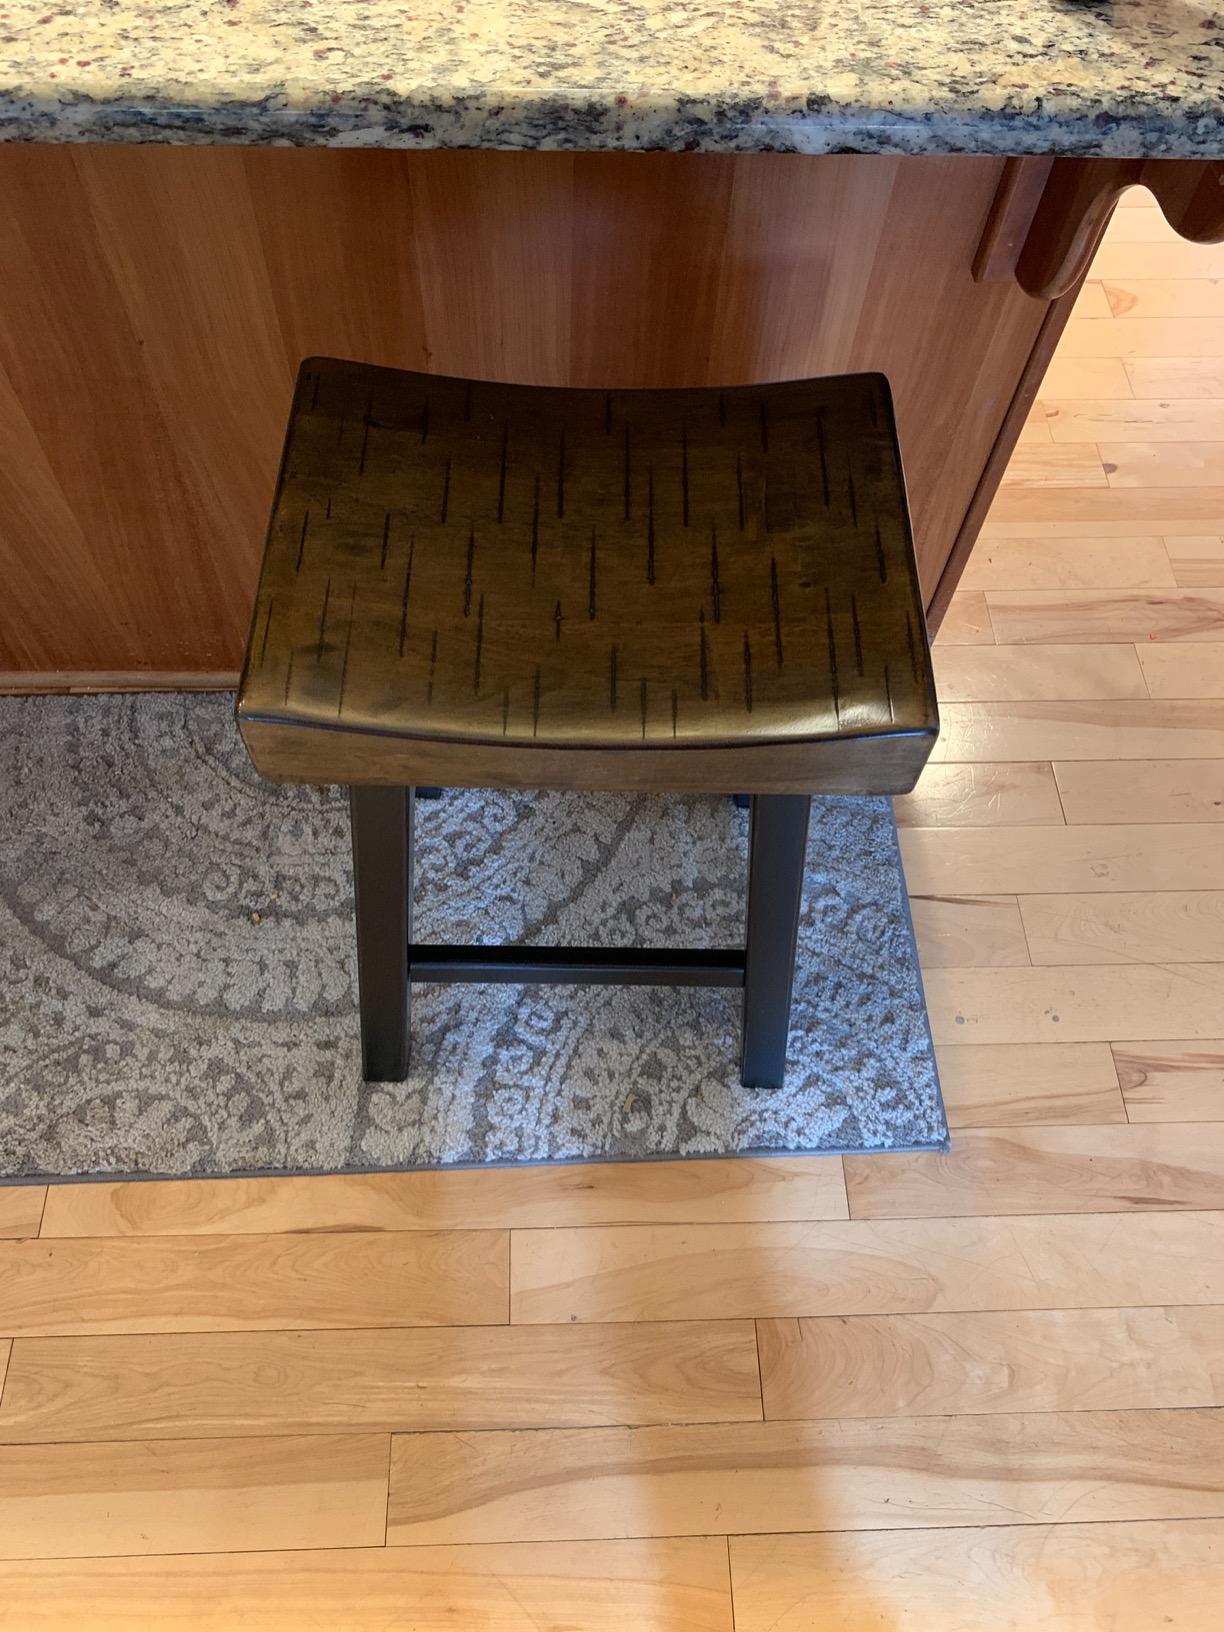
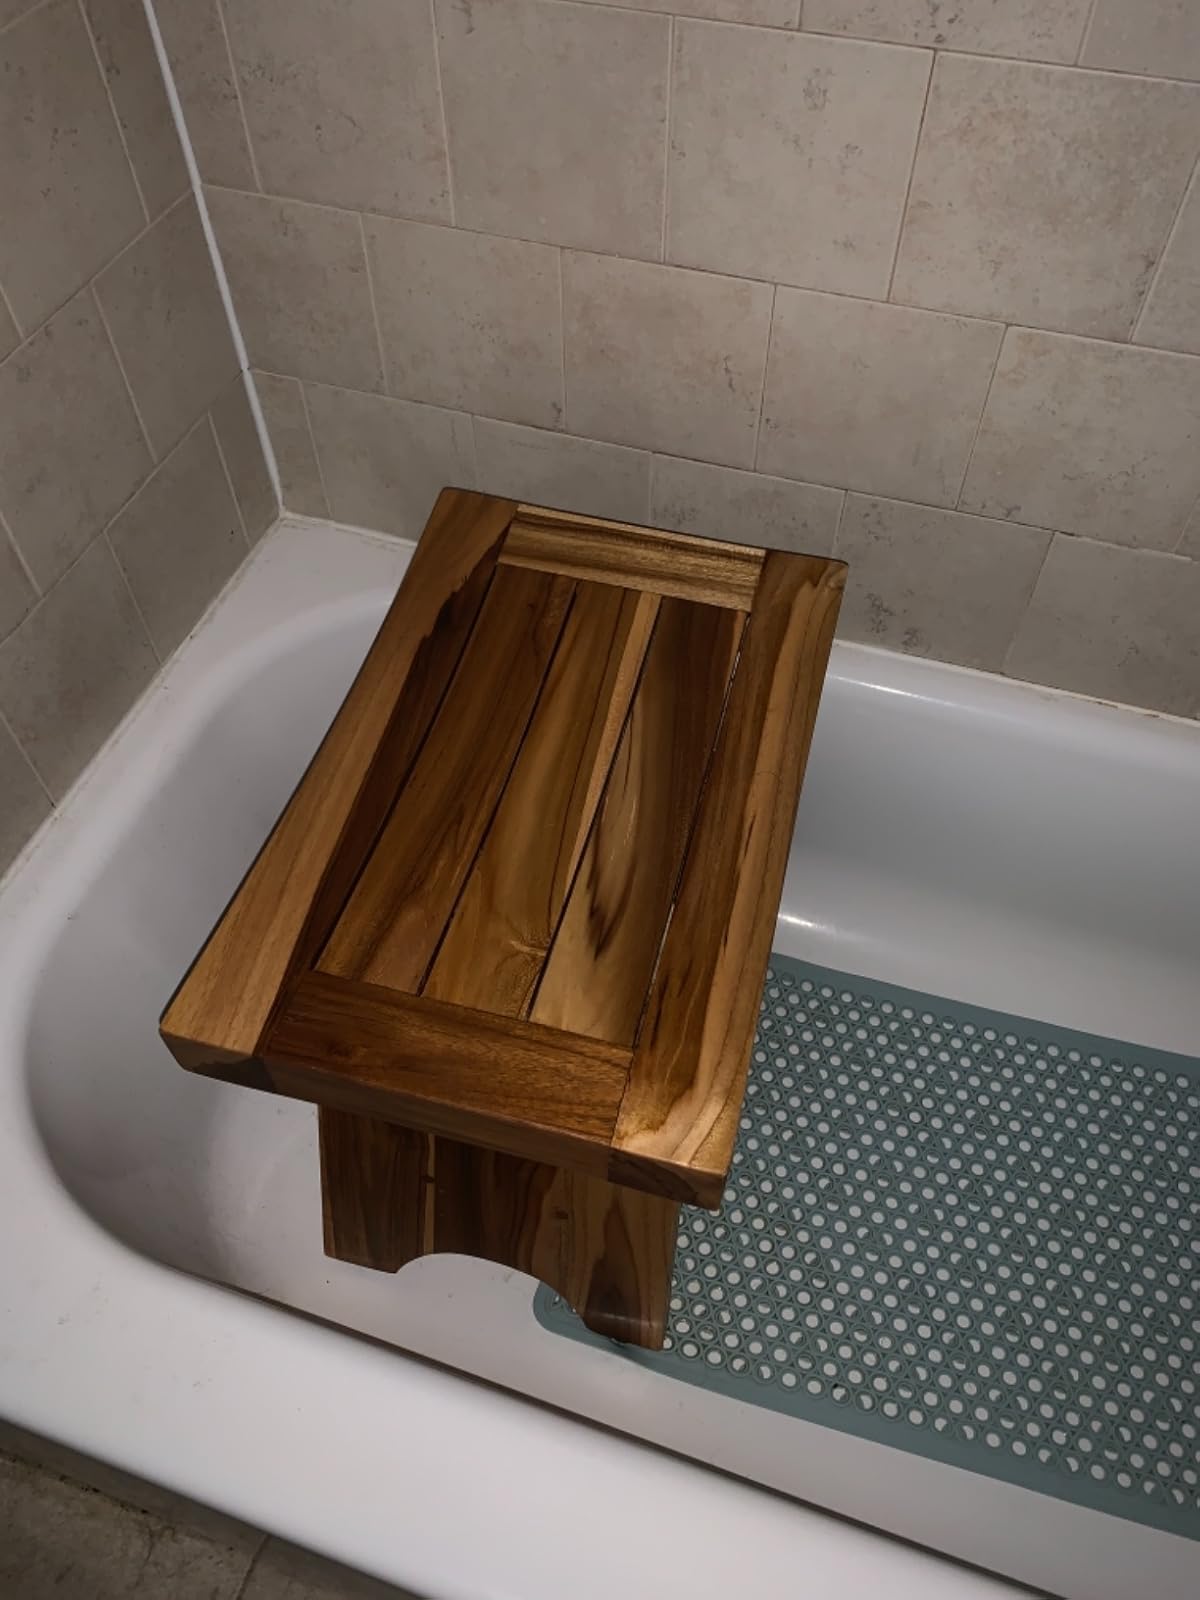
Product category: stool
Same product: no